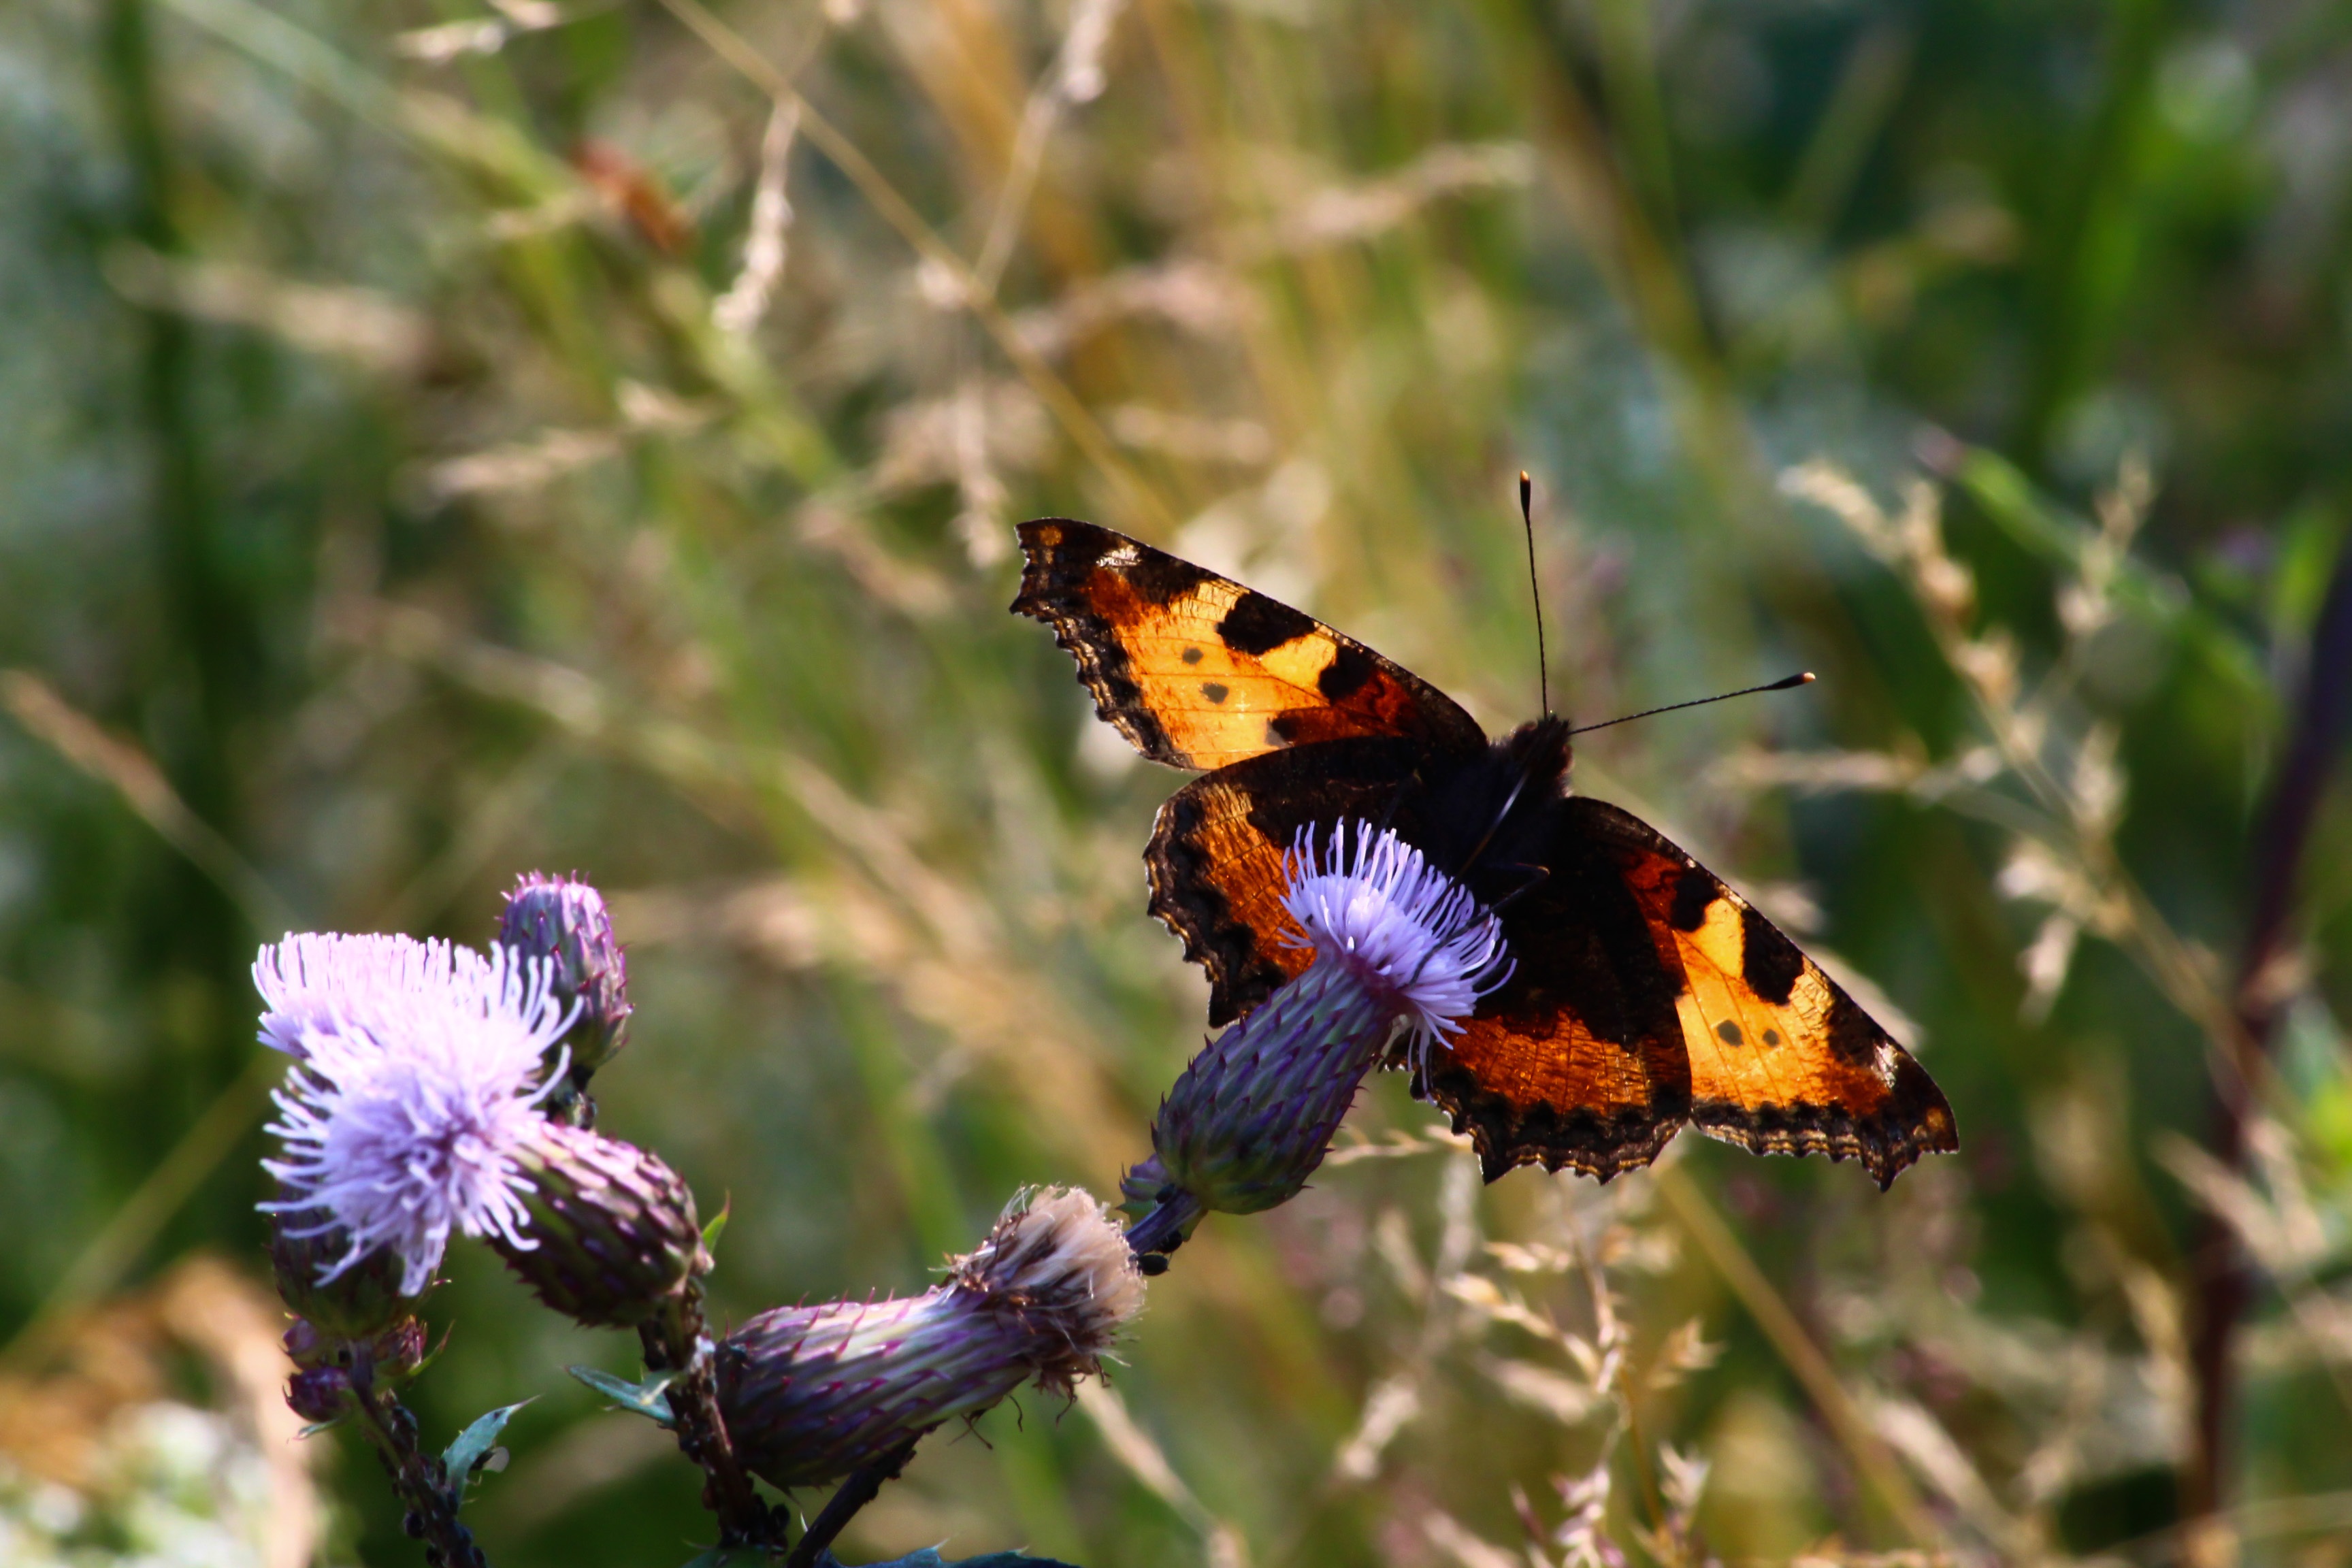
nature, meadow, prairie, flower, wildlife, insect, botany, butterfly, close, flora, fauna, invertebrate, wildflower, monarch butterfly, lilac, nectar, animal portrait, back light, macro photography, arthropod, pollinator, little fox, moths and butterflies, lycaenid